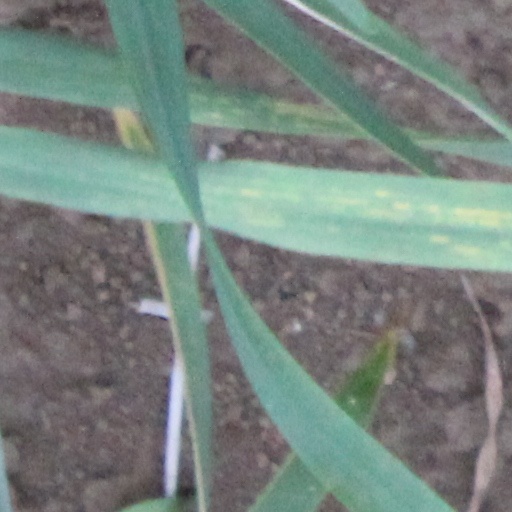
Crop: wheat